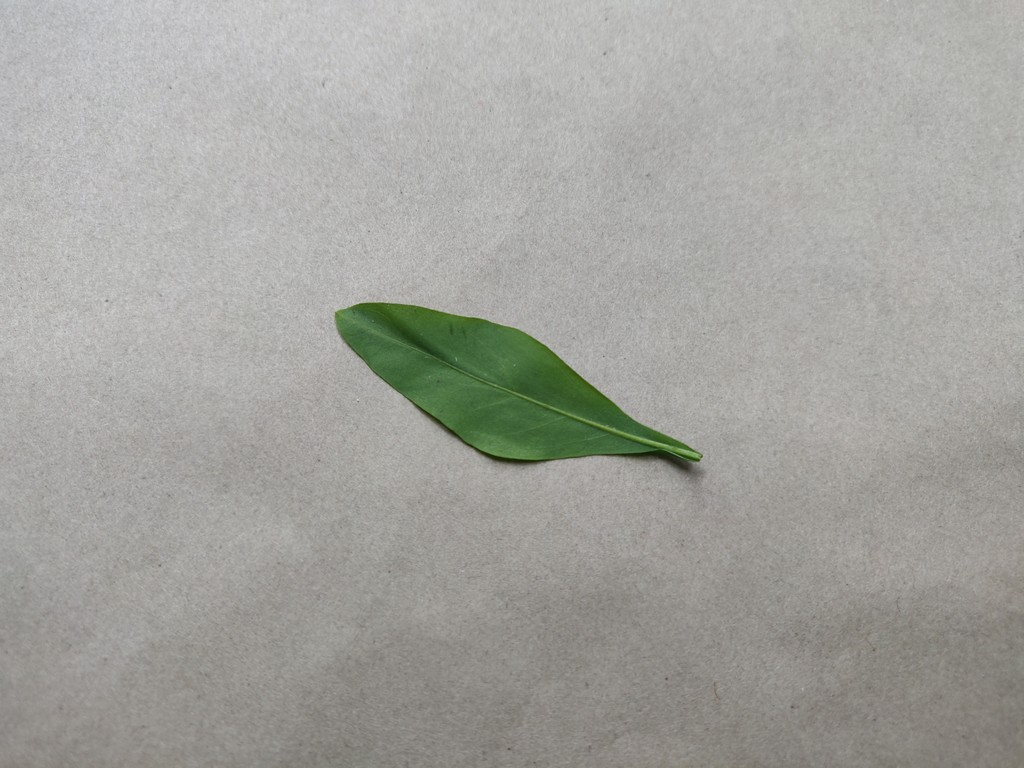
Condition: Healthy
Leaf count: single
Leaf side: back